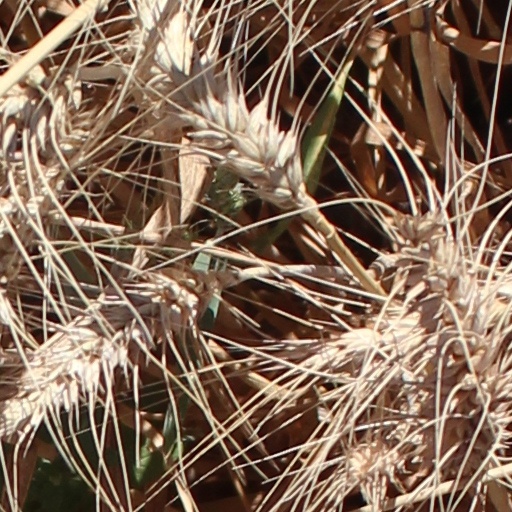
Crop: wheat